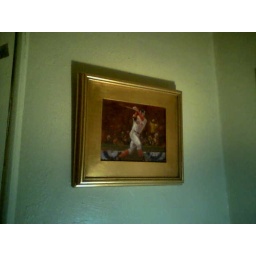
Jason Varitek on my kitchen wall - painted by my mother, Sheila O'Malley